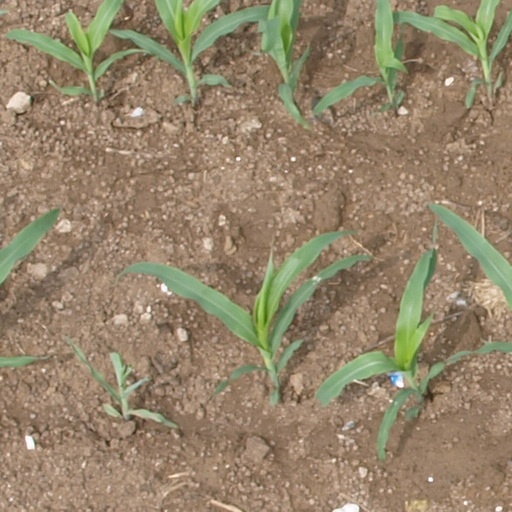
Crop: maize; corn